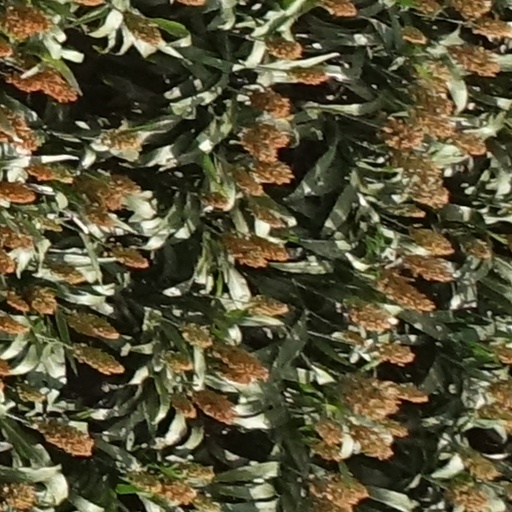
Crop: sorghum